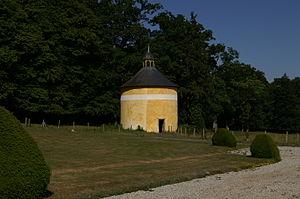
Château du Bois-Bide à Pocé-les-Bois
Le château du Bois-Bide est situé sur la commune de Pocé-les-Bois, dans le département d'Ille-et-Vilaine, près de Vitré et à 42 kilomètres de Rennes. Il date de la fin du XIXᵉ siècle et du début du XXᵉ siècle mais remplace un manoir du XVIIᵉ siècle dont subsiste un colombier à l'entrée de la cour. Le château est inscrit au titre des monuments historiques depuis 2007.